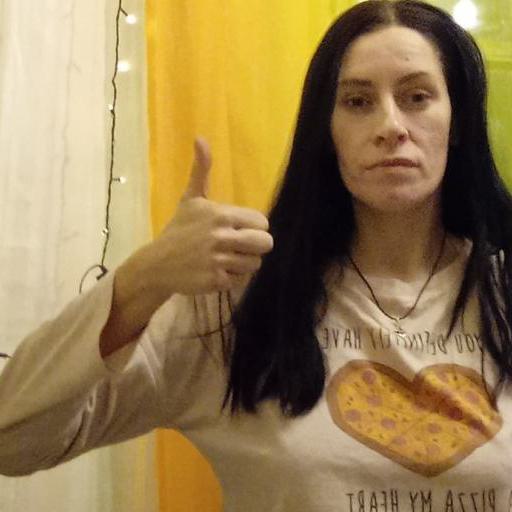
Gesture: like